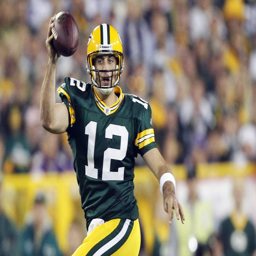
organisation founder scrambles during the first half of a football game against sports team .